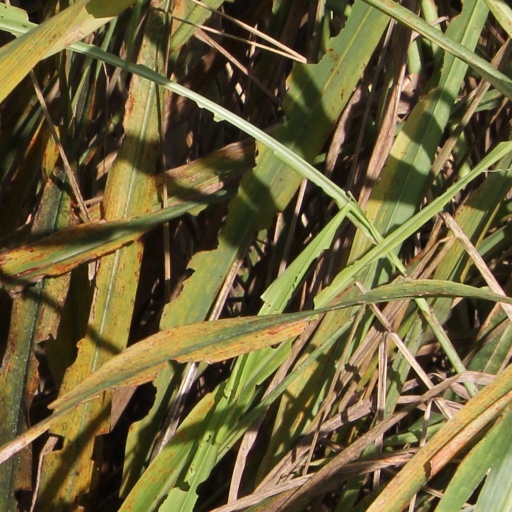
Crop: sorghum